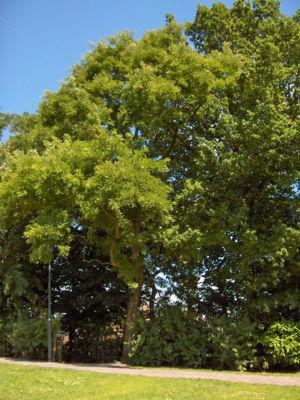
Styphnolobium est un genre de plantes dicotylédones de la famille des Fabaceae, sous-famille des Faboideae, originaire d'Asie de l'Est et d'Amérique centrale, qui comprend environ huit espèces acceptées. Ce genre était auparavant inclus dans une interprétation plus large du genre Sophora.